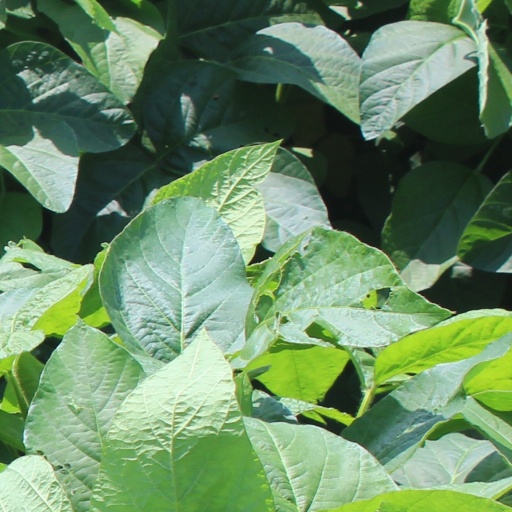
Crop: soybean